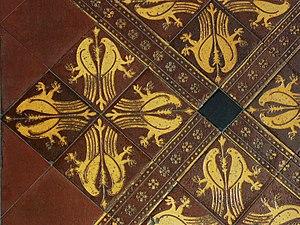
En construction, un carreau, éventuellement suivi d'un nom de matière, désigne un élément carré ou parallélépipédique employé dans différents domaines. Les carreaux employés pour le pavement ou le carrelage sont des éléments en pierre naturelle ou artificielle. Les carreaux de céramique deviennent un support à l'ornementation prisé de beaucoup de cultures et de pays.
"Les carreaux à décor d'engobe, on parle aussi de carreaux estampés voire de carreaux encaustiqués, sont des carreaux de céramique dans lesquels le motif ou la figure sur la surface n'est pas produit par l'émail, mais est obtenu à partir de différentes couleurs d'argile incrustée. Ils sont généralement de deux couleurs mais un carreau peut être composé de pas moins de six couleurs. Le motif est incrusté dans le corps du carreau, de sorte que le dessin subsiste même si le carreau est usé. Les carreaux peuvent être vitrifiés ou non et l'incrustation peut être aussi peu profonde qu'un huitième de pouce, comme cela est souvent le cas avec les carreaux à décor d'engobe ""imprimés"" du Moyen Âge tardif, ou aussi profond qu'un quart de pouce.